Katharine Wallas

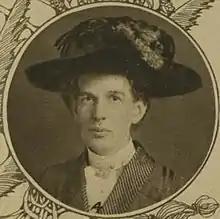
Wallas in 1913

Born in Barnstaple in Devon, Katharine was the daughter of Frances and Gilbert Wallace, the local vicar. Her older brother, Graham Wallas, became a prominent social psychologist. She was educated in Maida Vale before studying at Bedford College, London, and then Girton College, Cambridge, where she was president of the student amateur dramatic society and received one of the highest marks in mathematics. She left in 1887, long before the University of Cambridge awarded degrees to women, but in 1907 obtained an MA from Trinity College Dublin as part of the "Steamboat ladies" scheme, where female Oxbridge graduates were awarded degrees in recognition of the past learning.